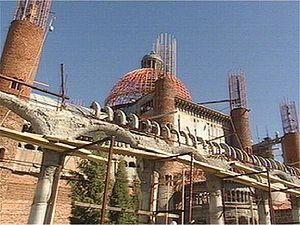
La cathédrale Nuestra Señora del Pilar ou cathédrale de Justo est un édifice religieux construit principalement en matériaux de récupération, semblable à une grande cathédrale, située à Mejorada del Campo. Elle est en cours de construction, à l'initiative de Justo Gallego Martínez.